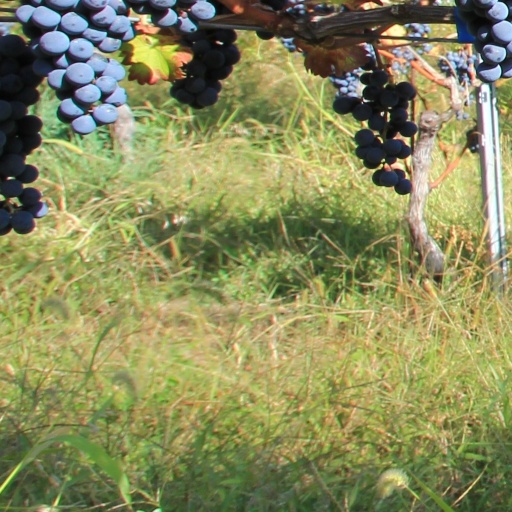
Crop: grape